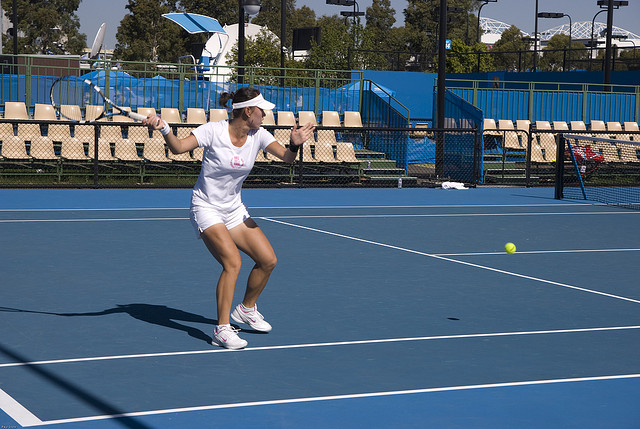
người phụ nữ cầm vợt đánh tennis trên sân